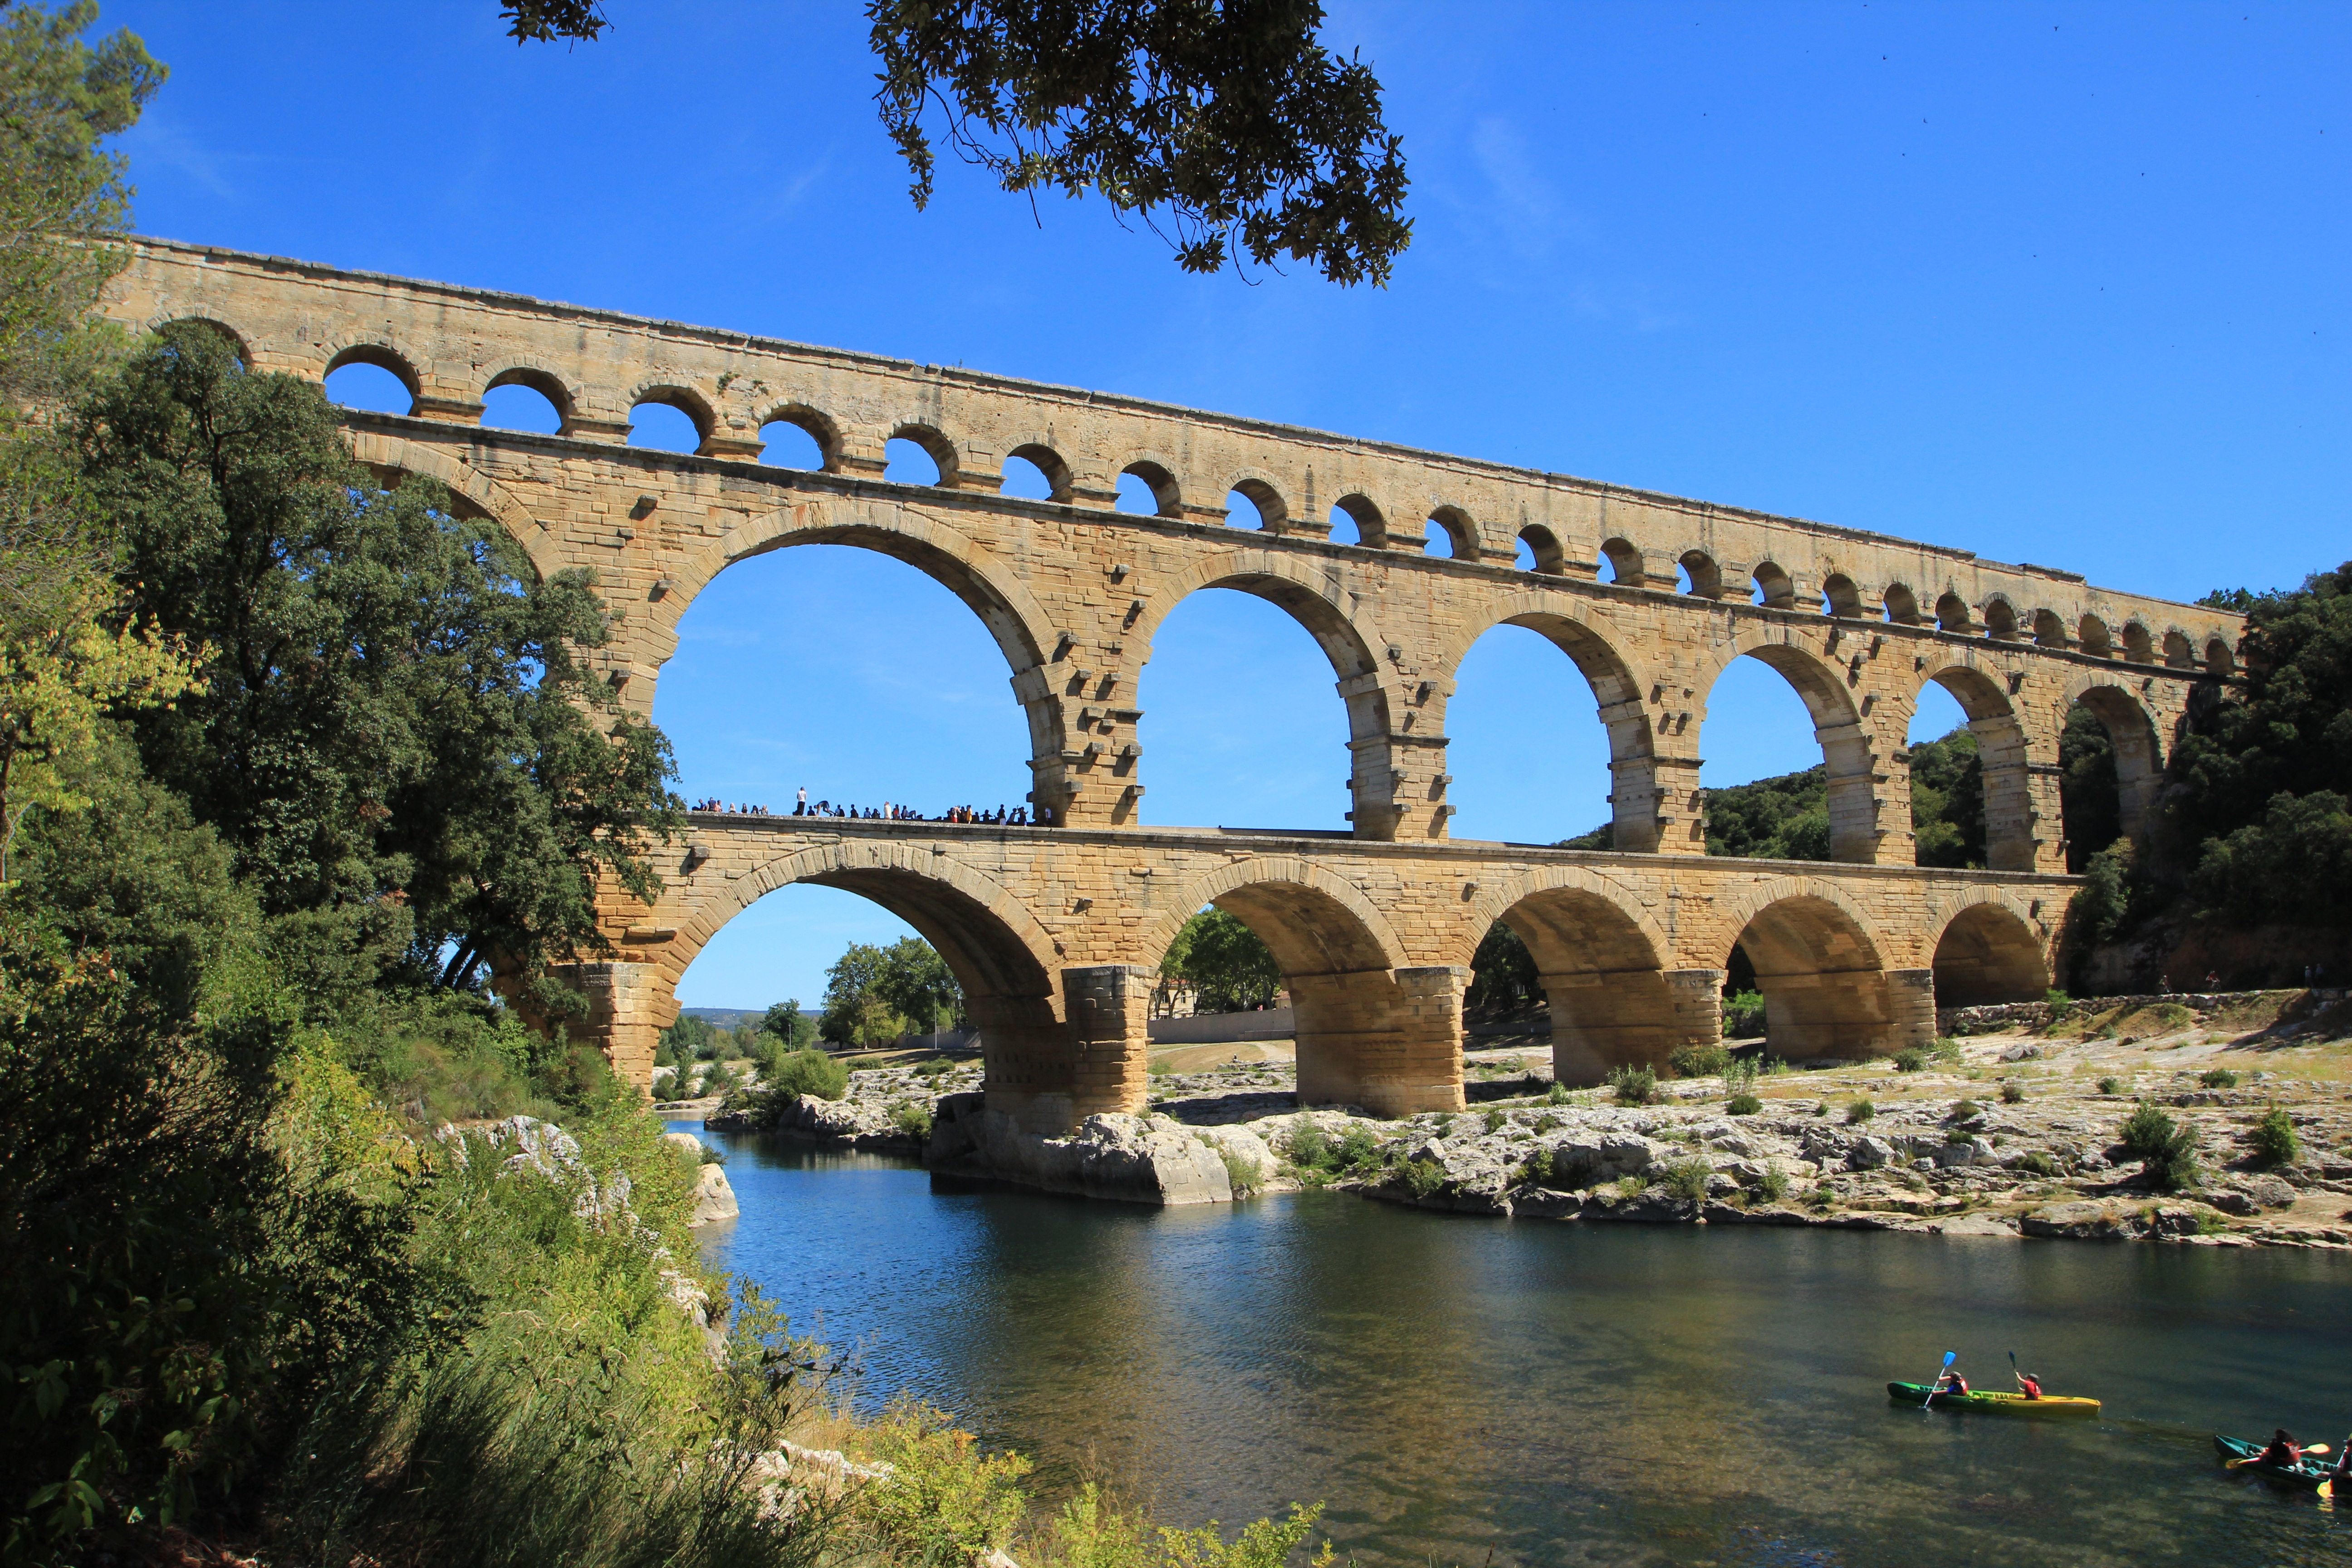
architecture, bridge, river, france, arch, landmark, tourism, waterway, provence, roman, viaduct, pont du gard, aqueduct, arch bridge, devil's bridge, nonbuilding structure